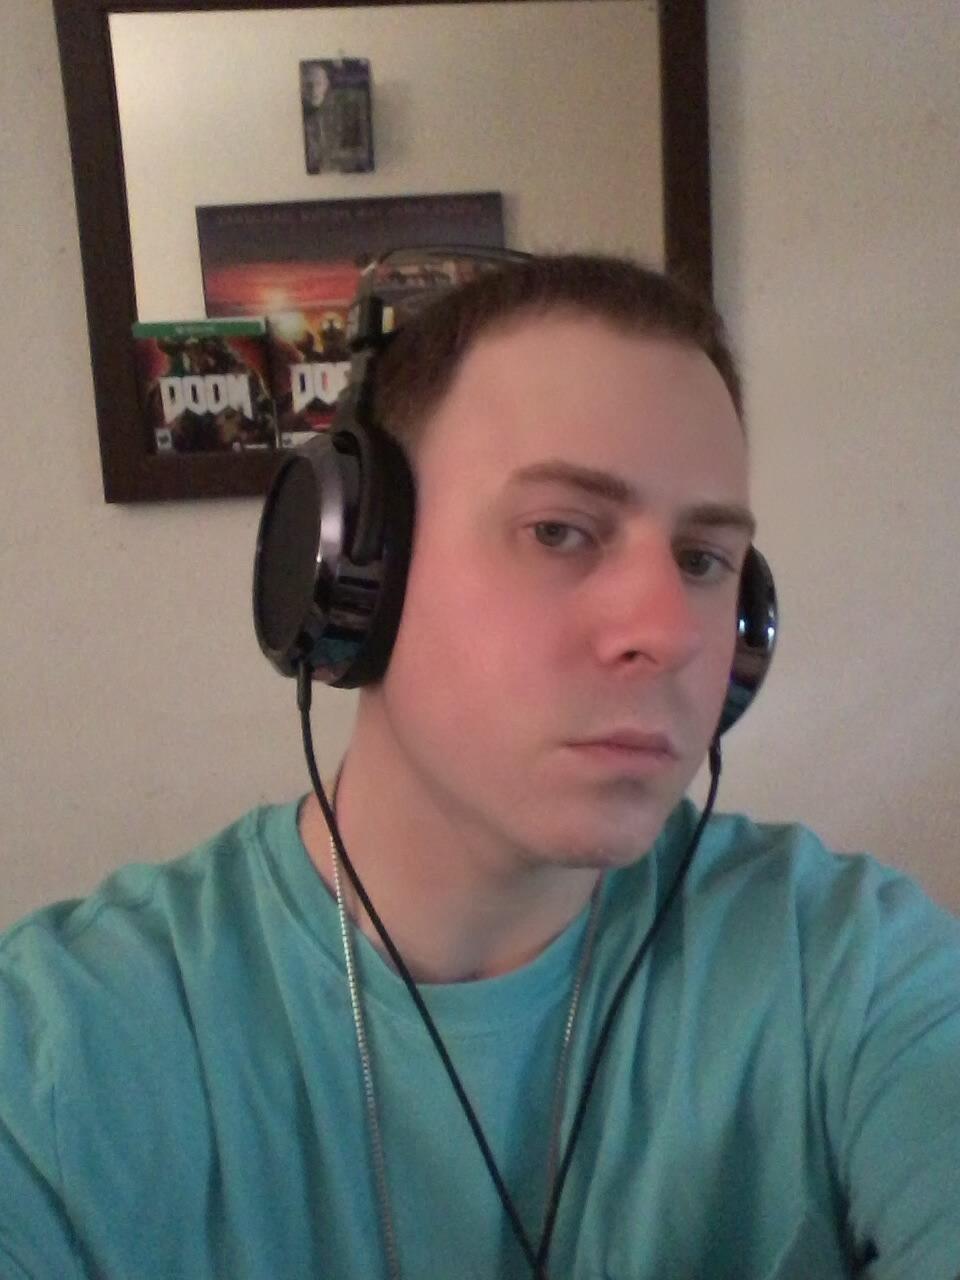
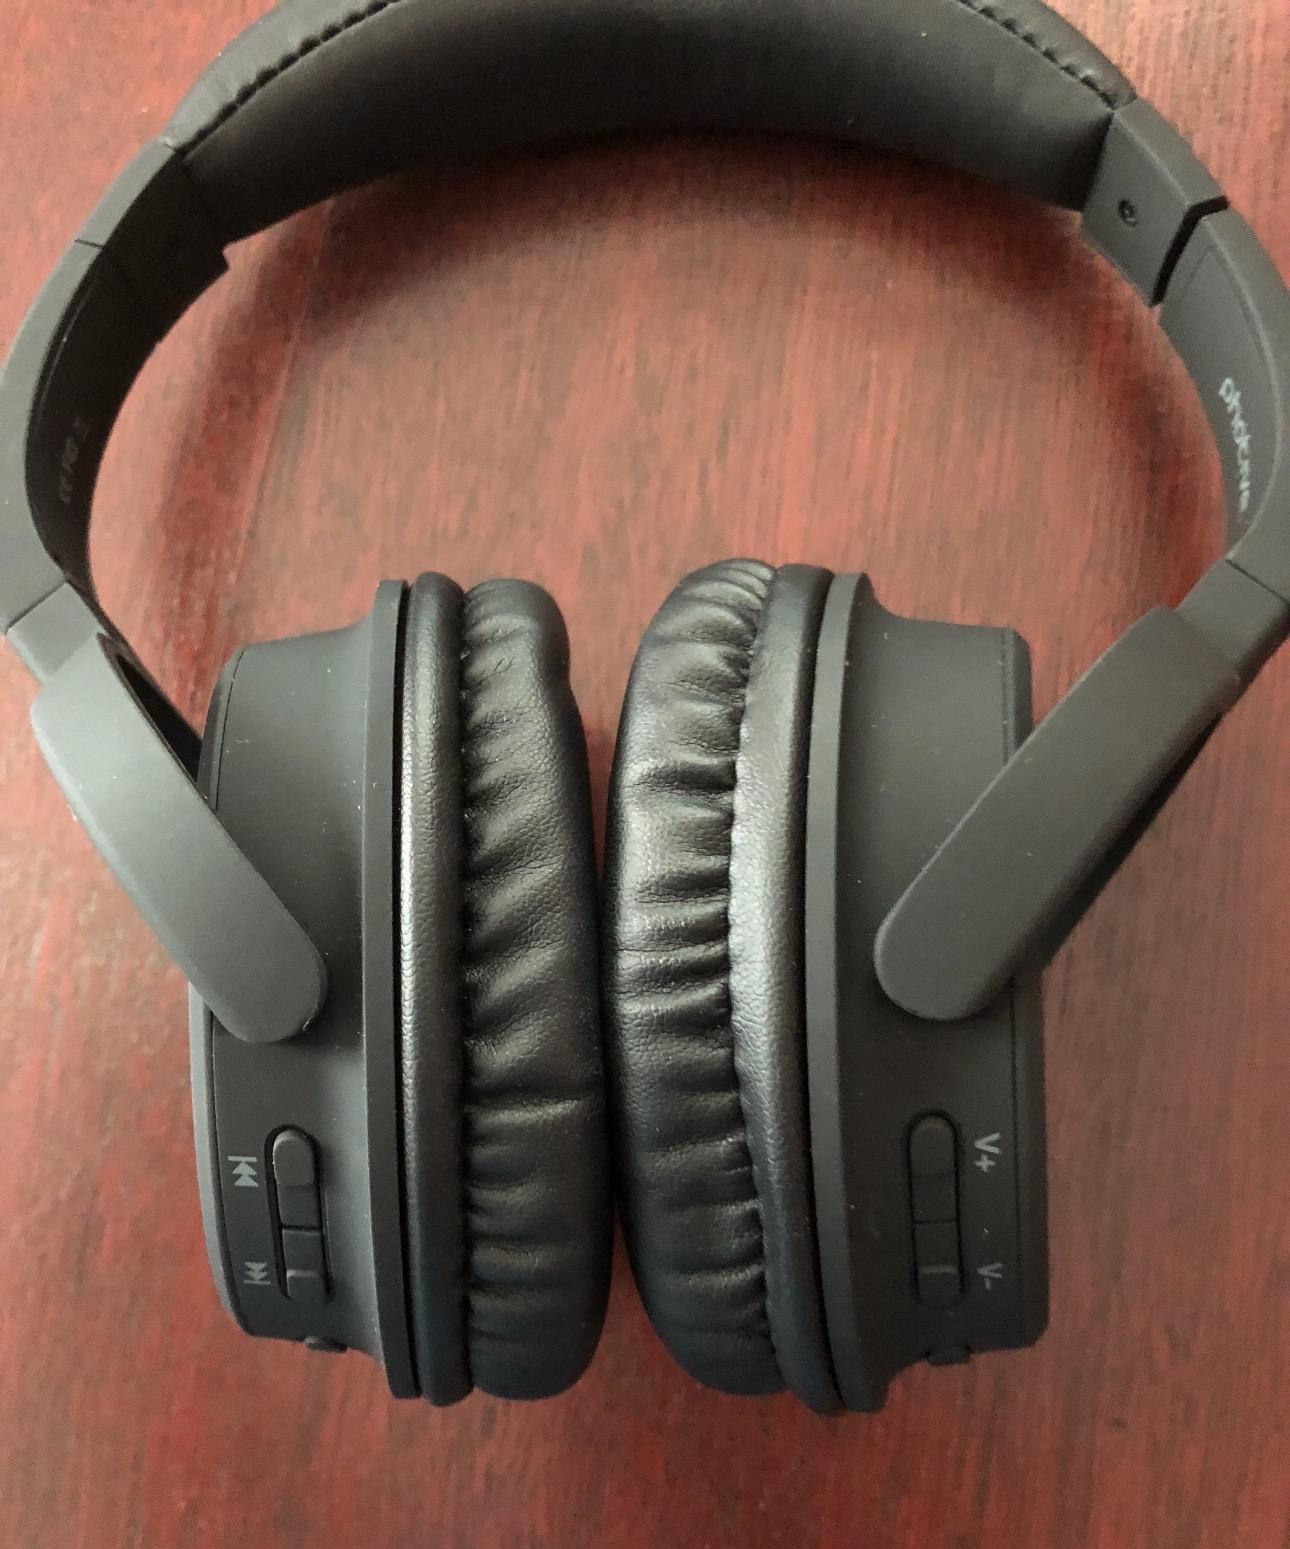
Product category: headphones
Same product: no